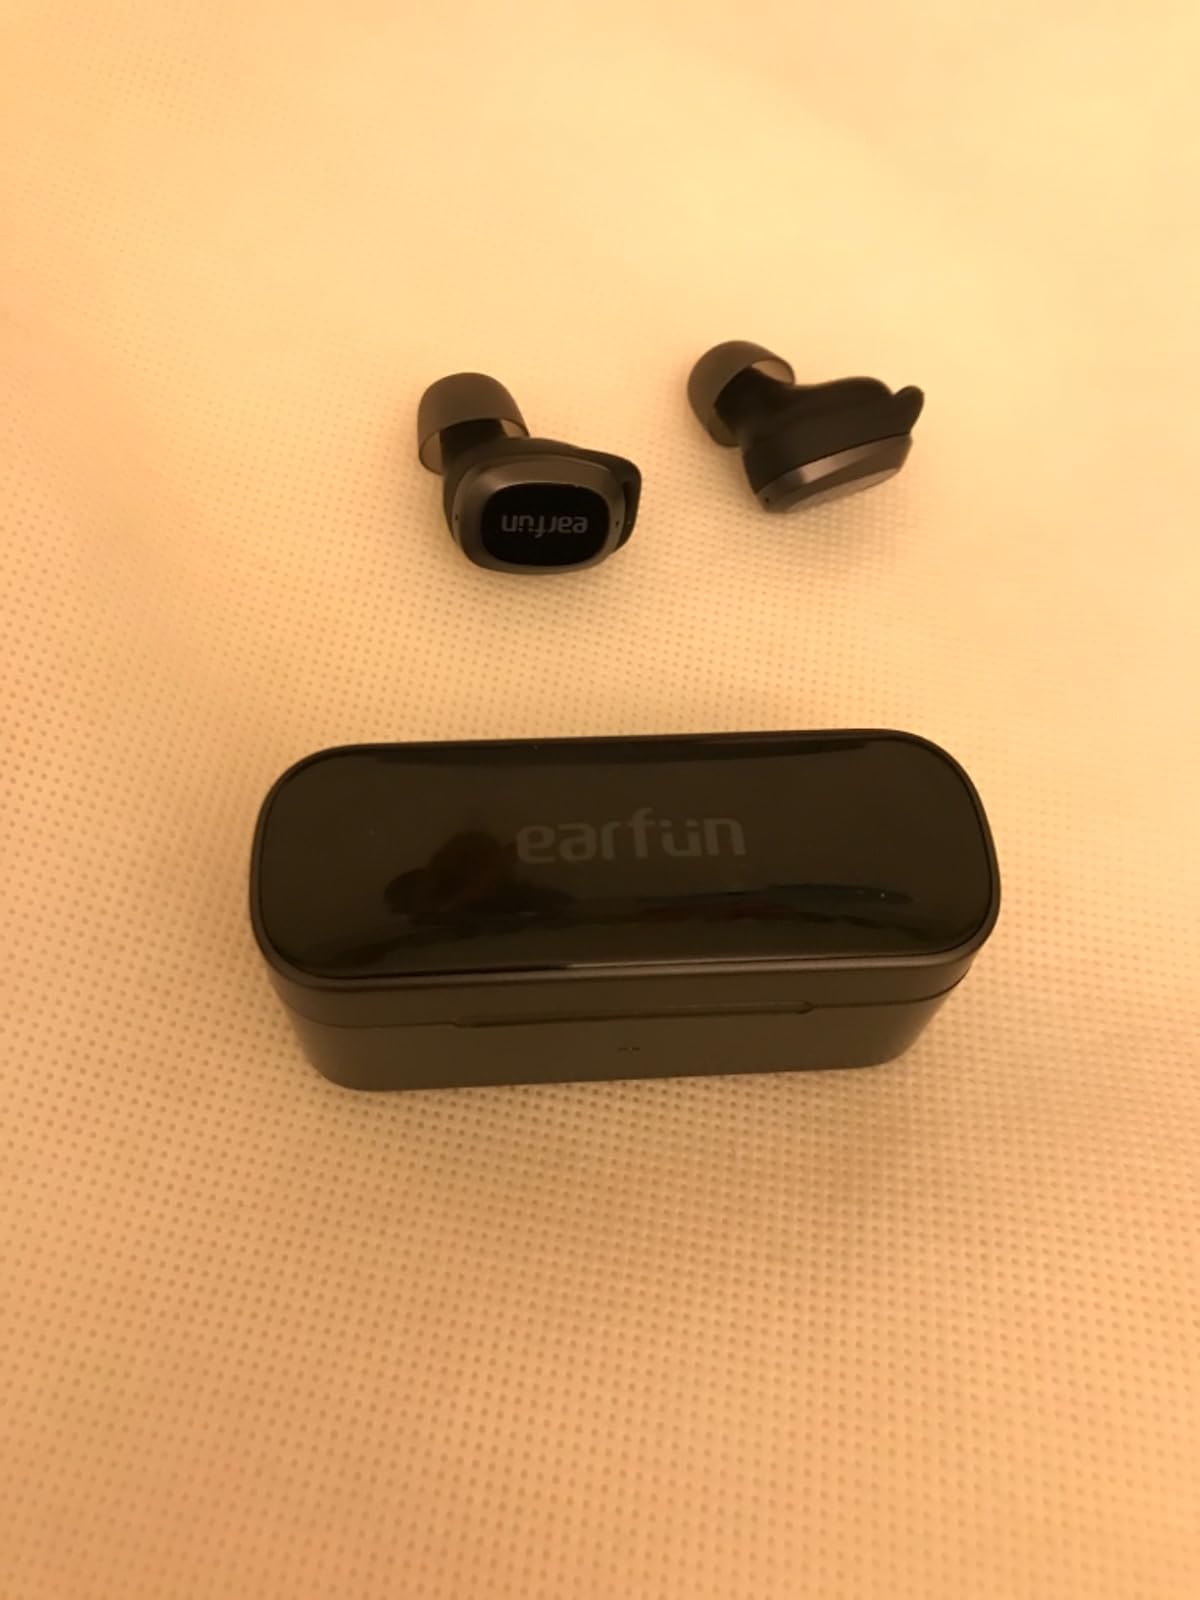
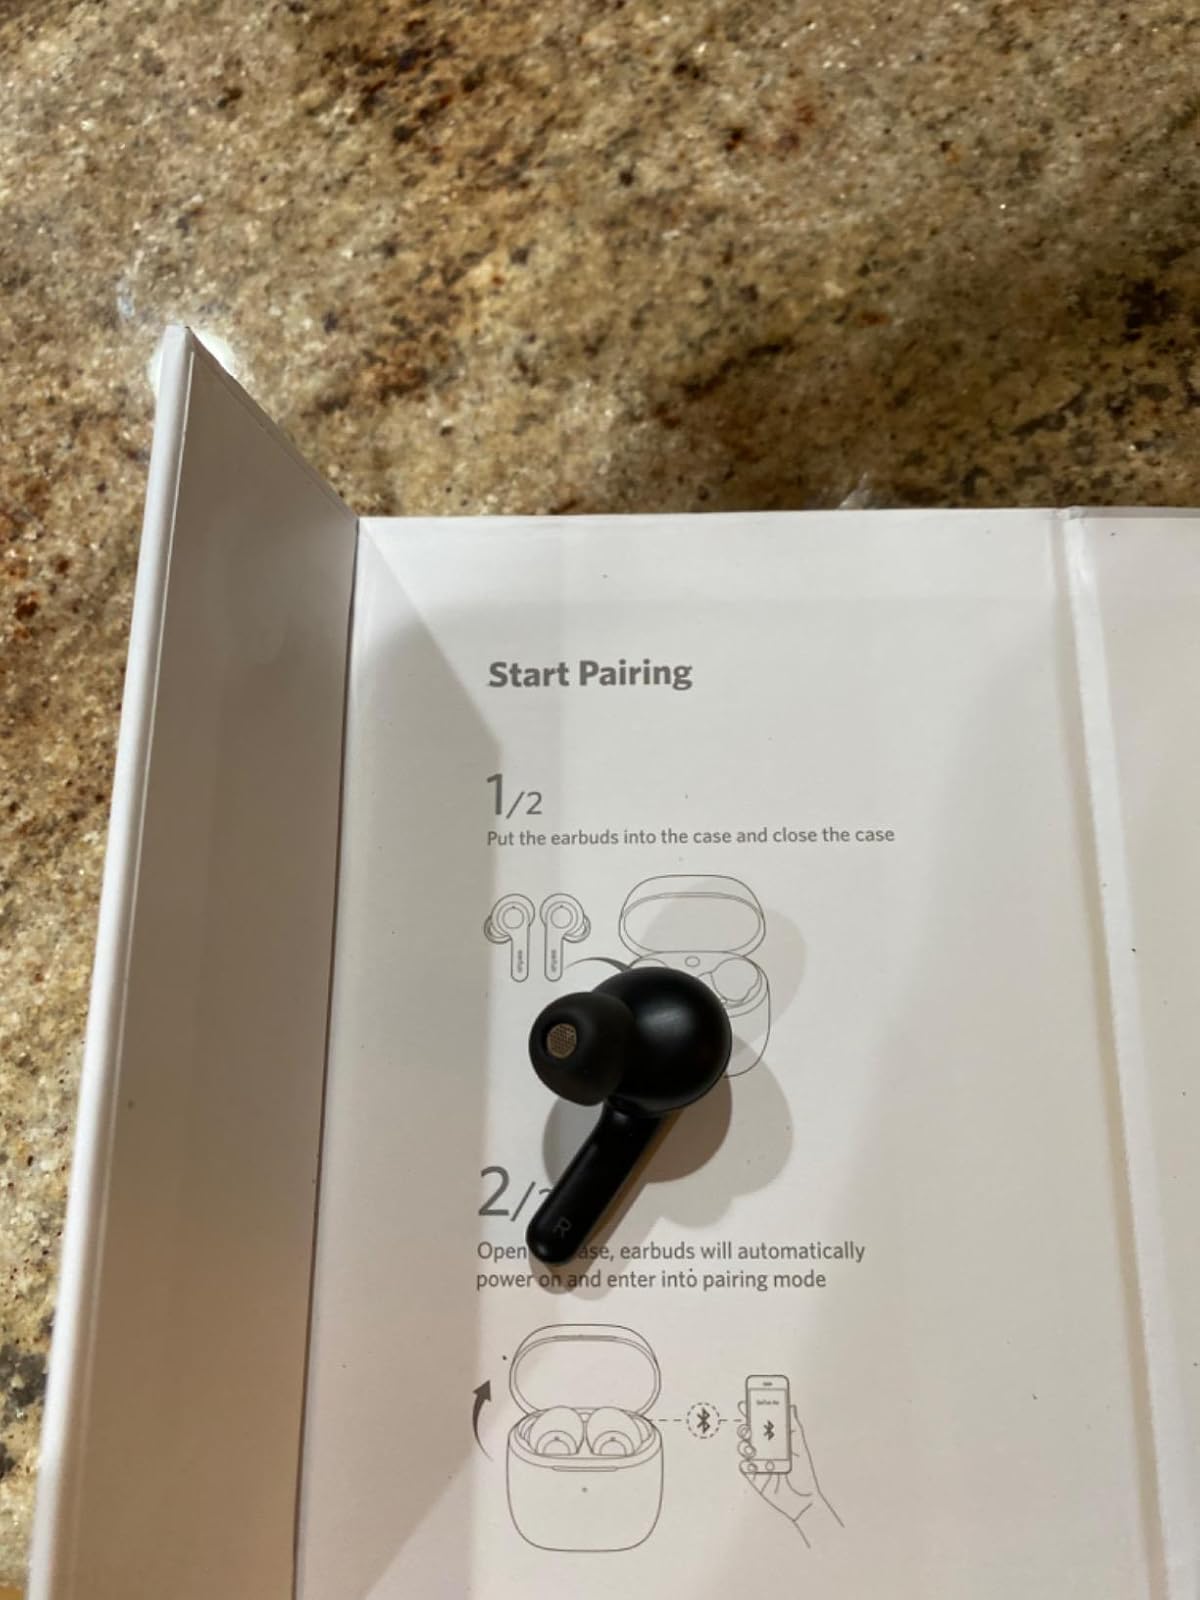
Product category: earbuds
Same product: no